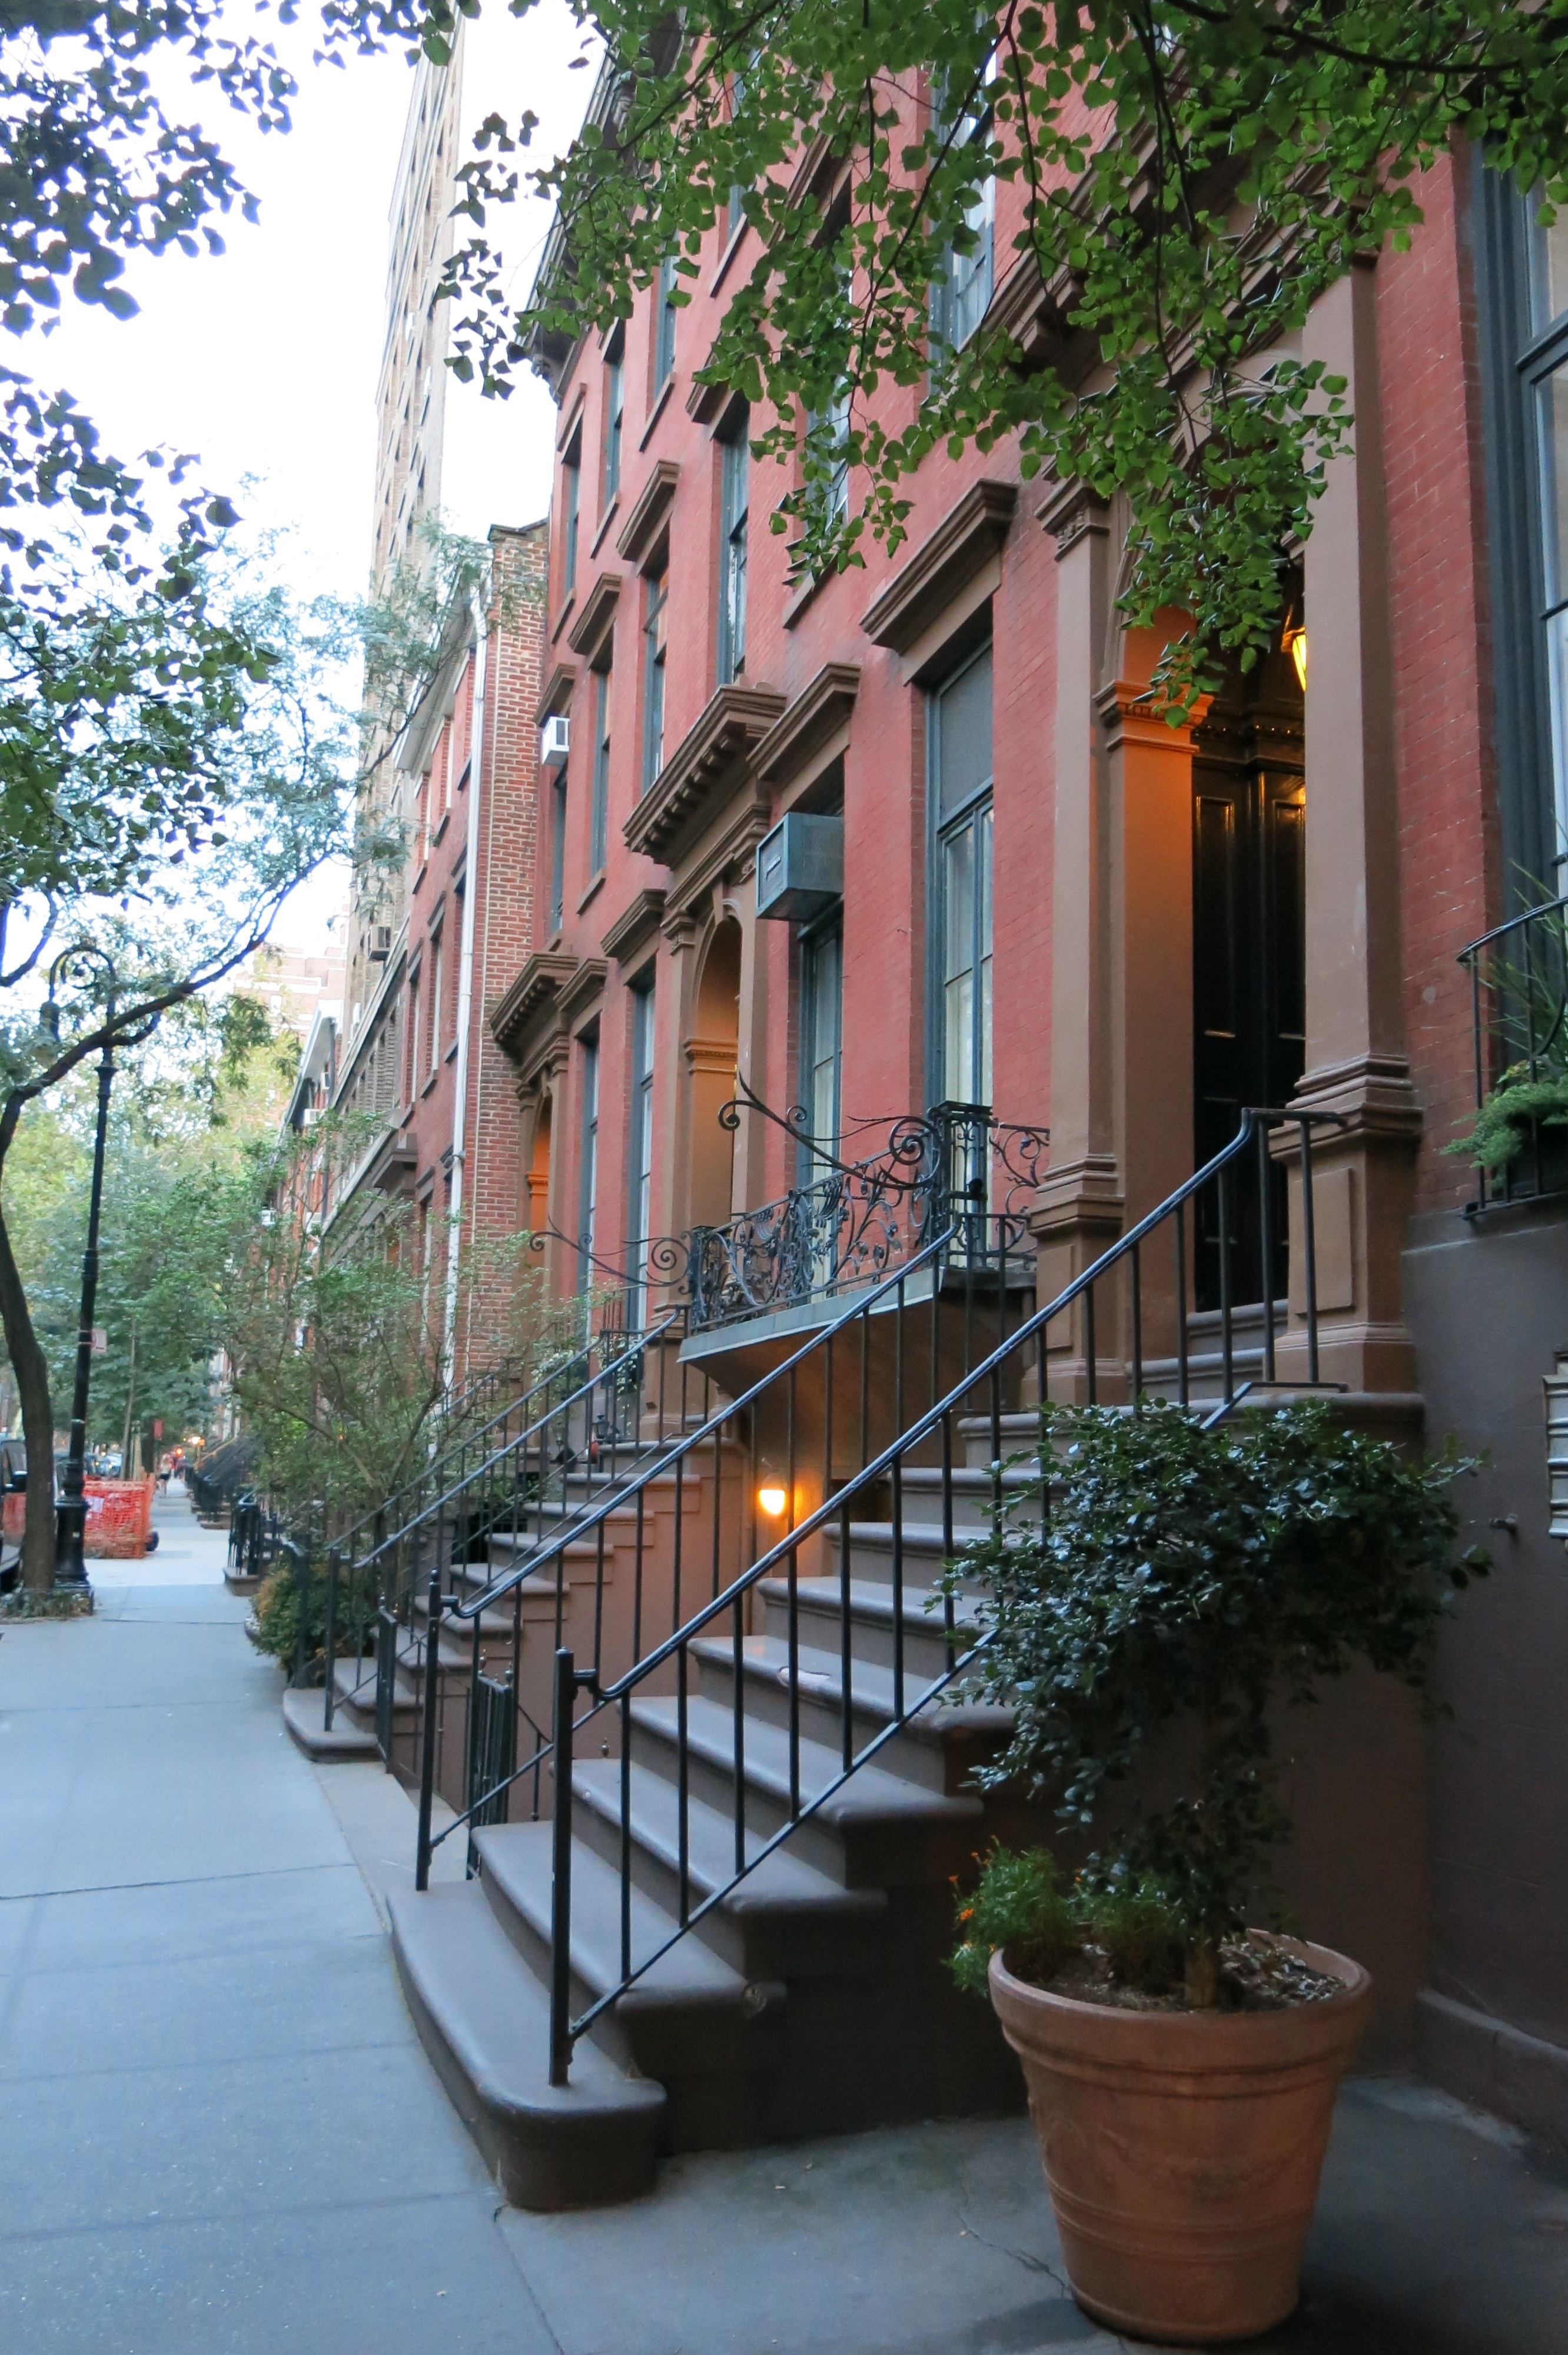
tree, architecture, street, house, flower, alley, new york, manhattan, balcony, facade, places of interest, courtyard, neighbourhood, outdoor structure